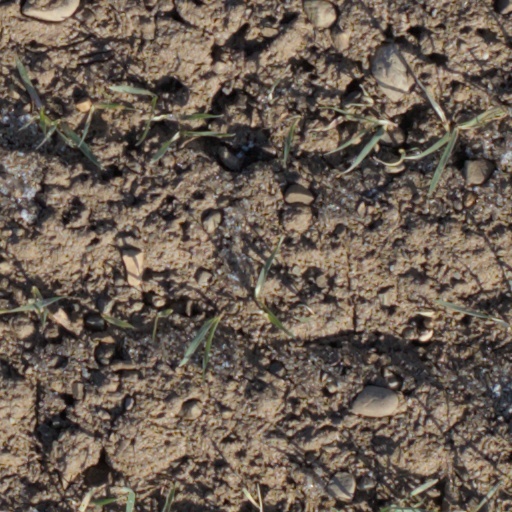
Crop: wheat